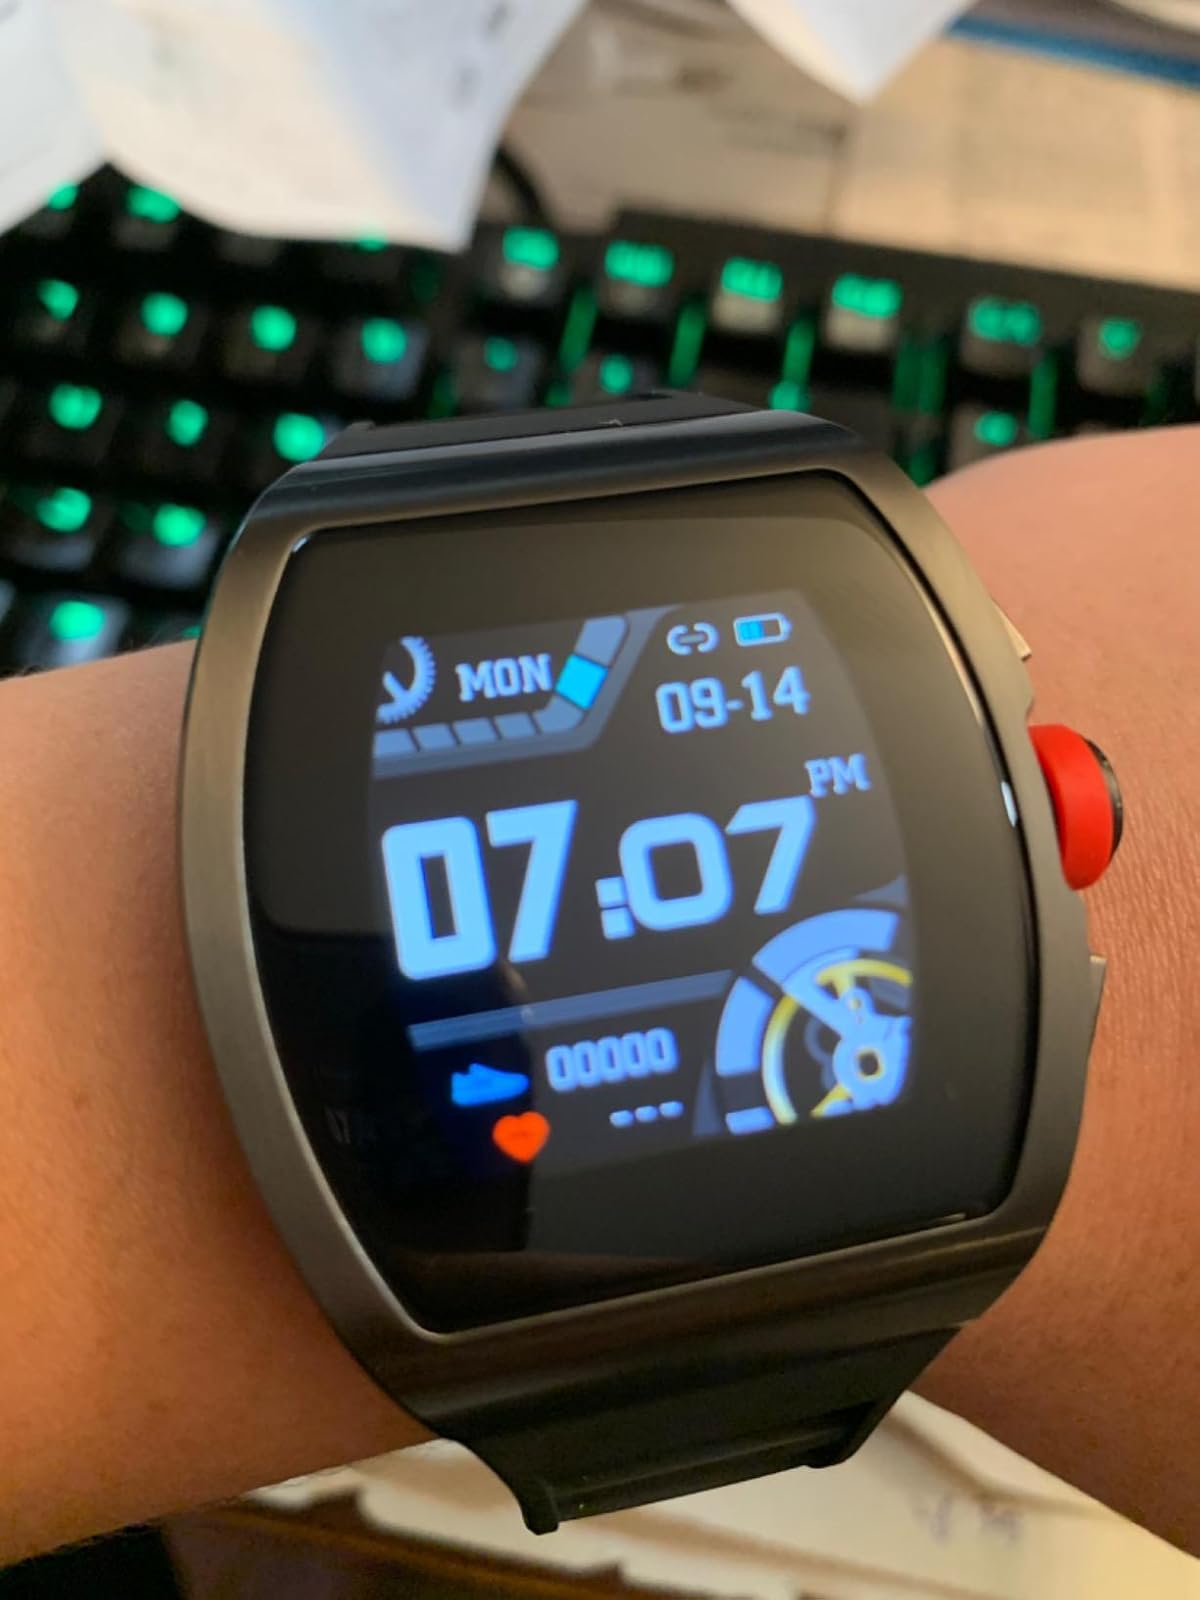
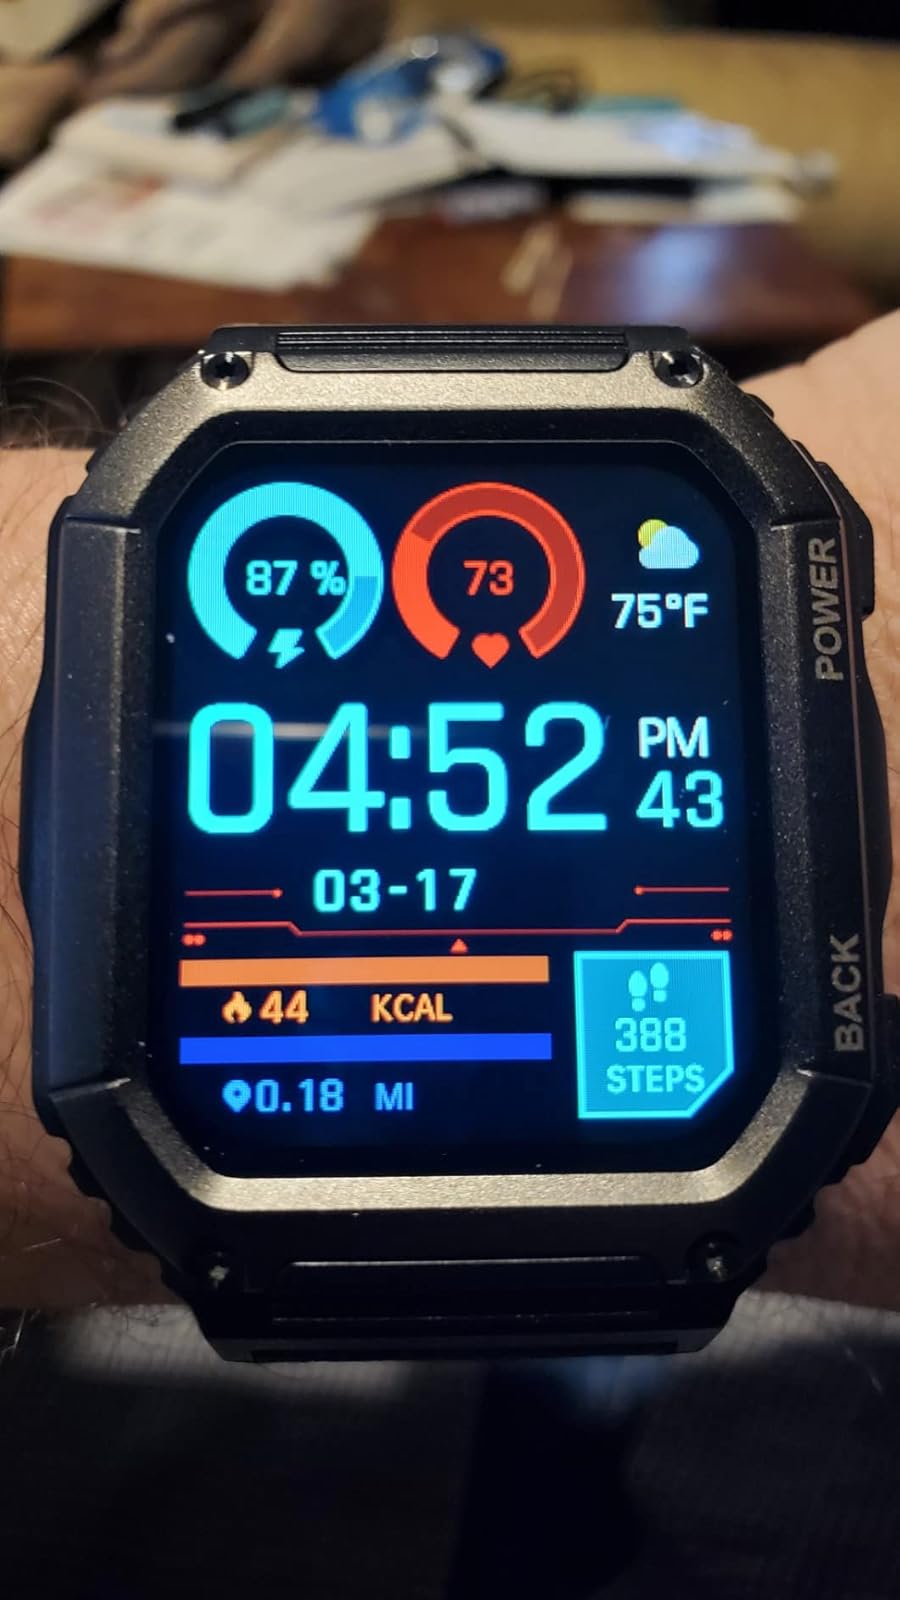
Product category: smartwatch
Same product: no